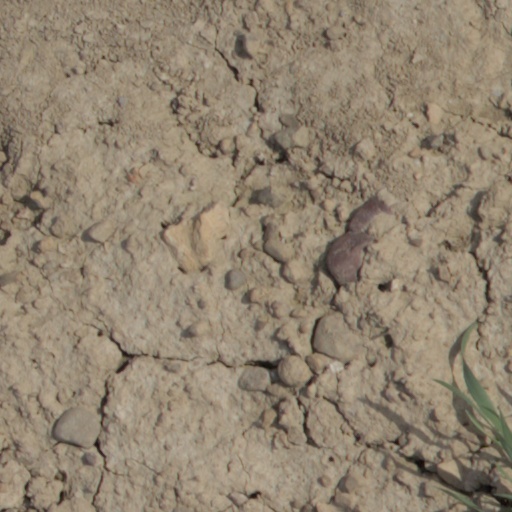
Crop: wheat